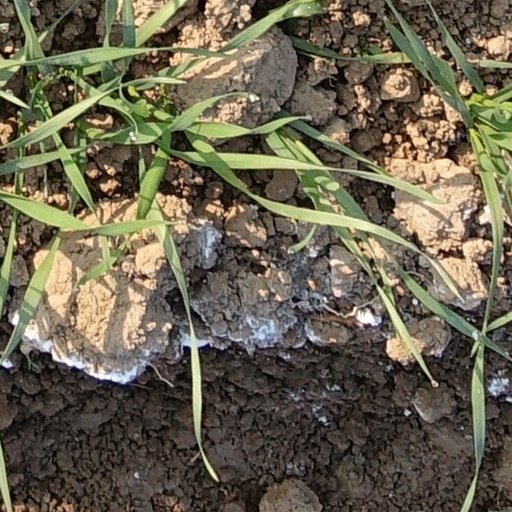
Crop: wheat